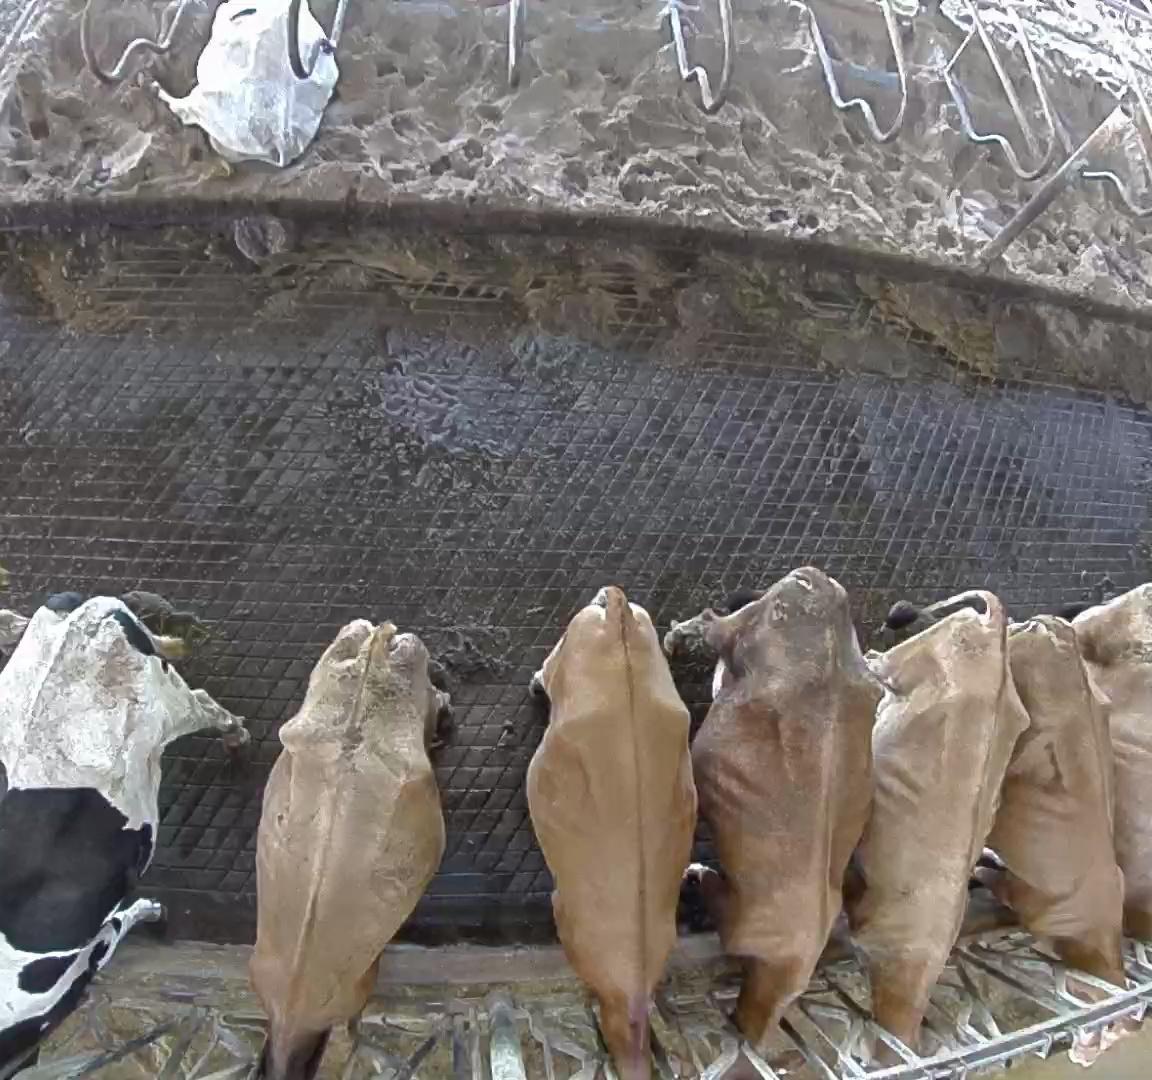
Number of cows: 9